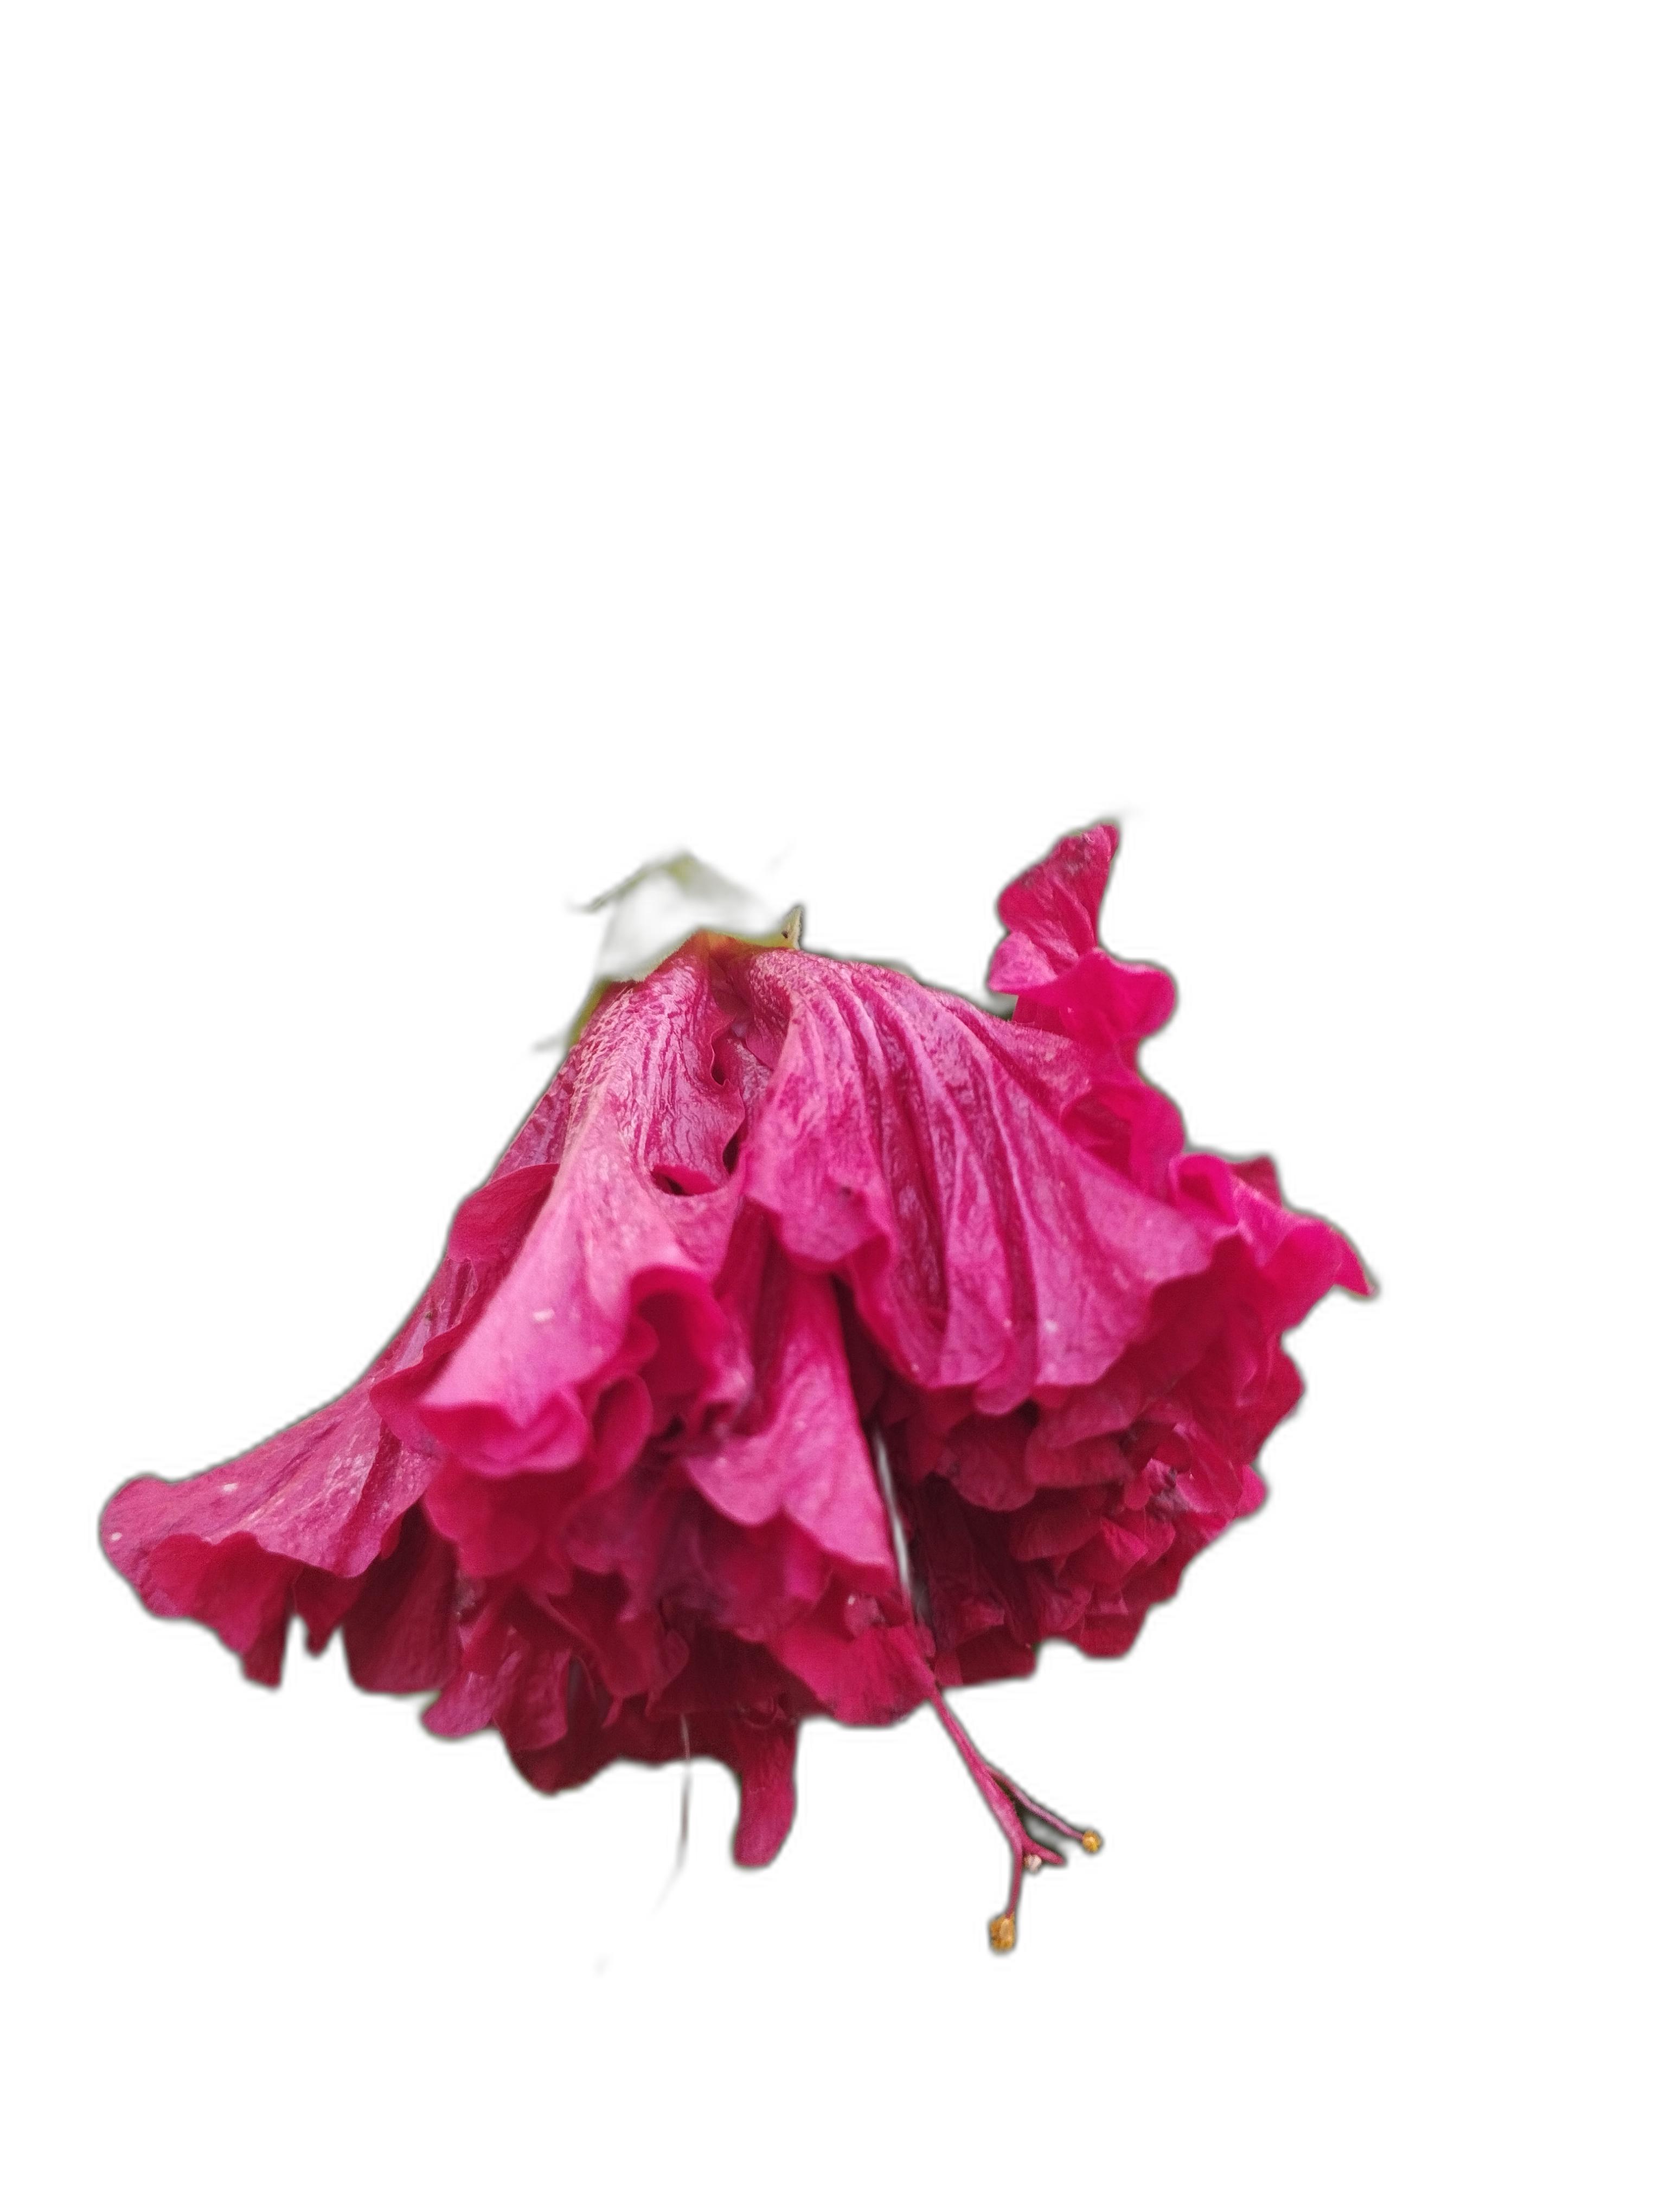
Label: Hibiscus